Sky position (RA, Dec in degrees): 157.173, 6.144
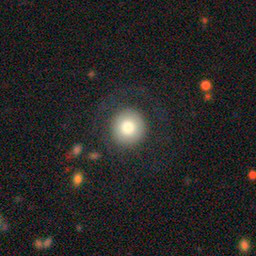
Galaxy morphology: Round Smooth Galaxies